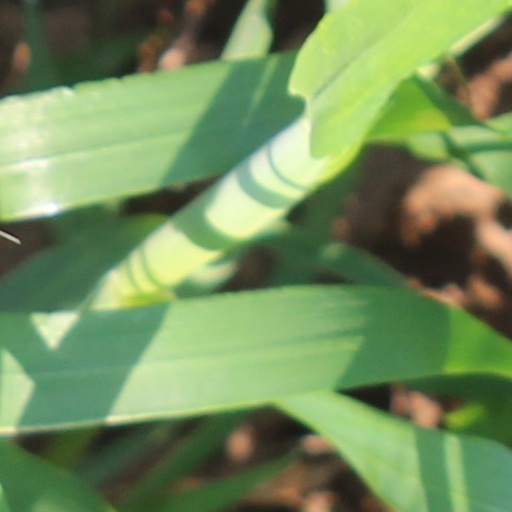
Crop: wheat